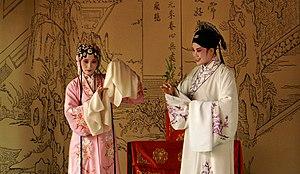
Le chuanqi est un style du théâtre-opéra chinois. C'est le genre dominant du théâtre chinois sous la dynastie Ming, jusqu'au xviᵉ siècle, succédant ainsi au zaju de la dynastie Yuan. Le nom est repris de celui du genre de nouvelles des Tang.